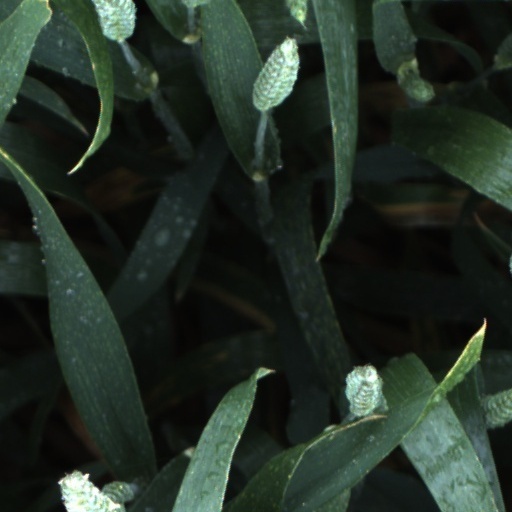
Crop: wheat